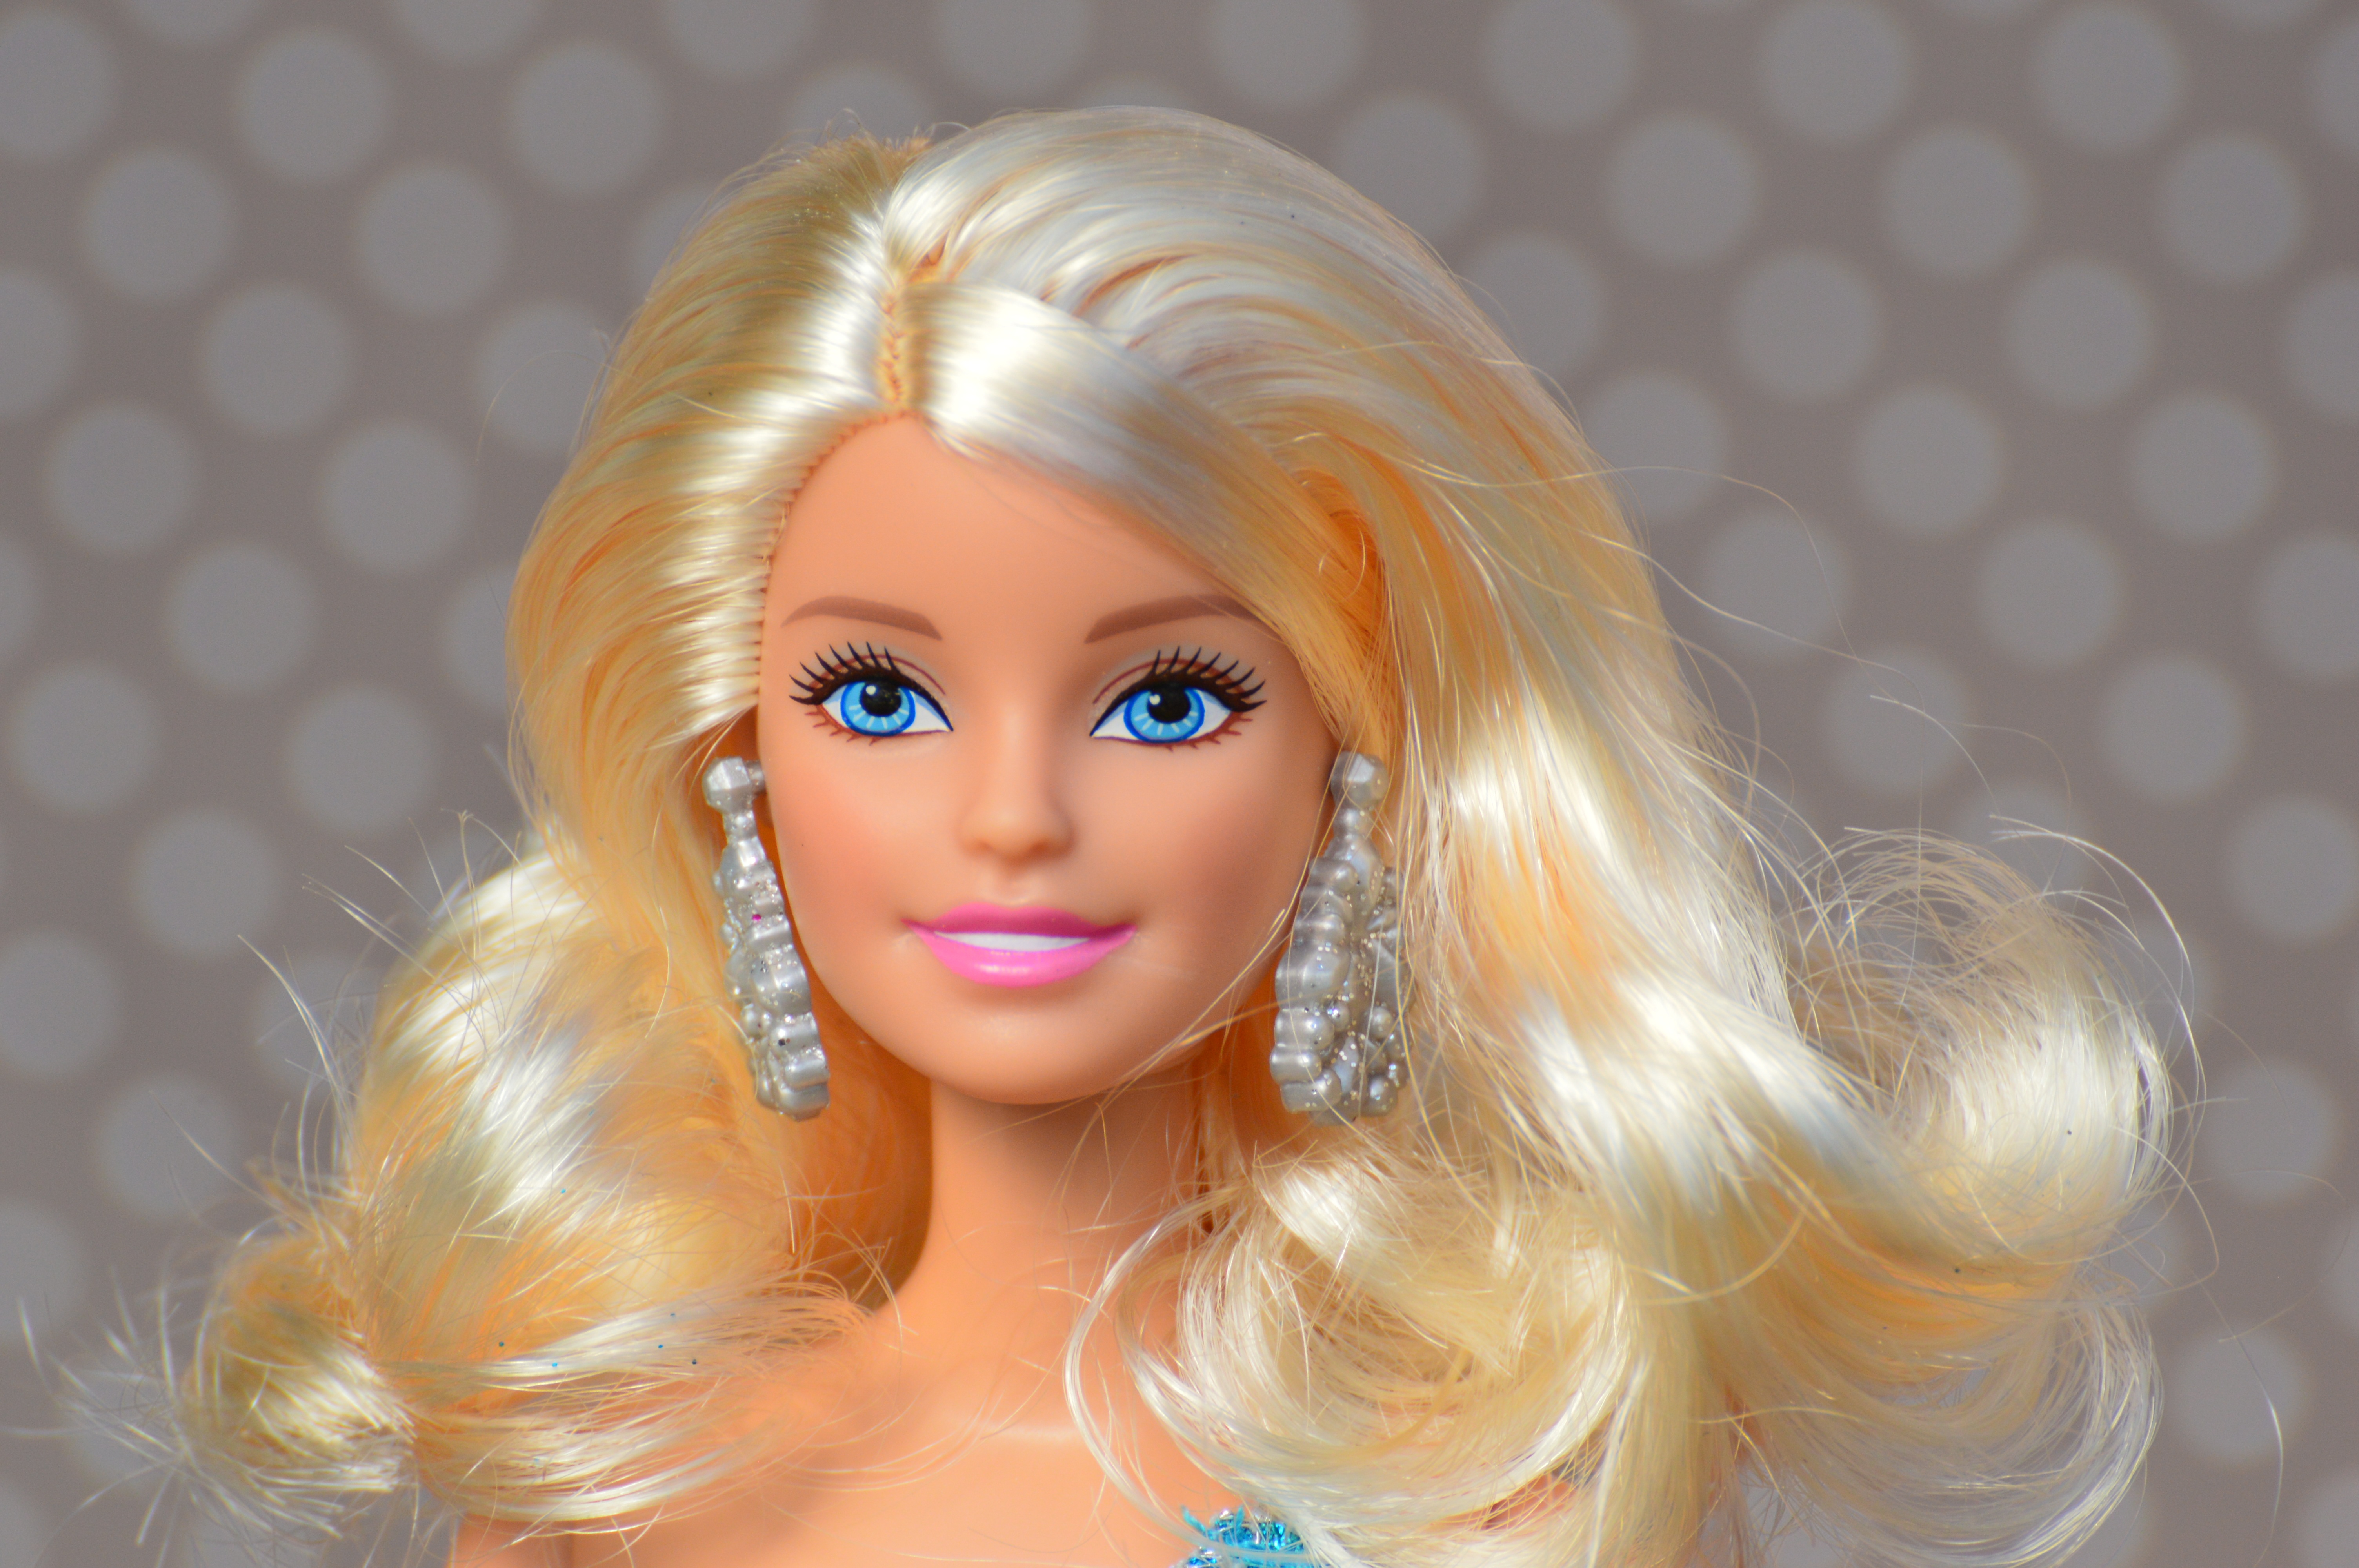
girl, hair, play, clothing, toy, hairstyle, playful, long hair, face, doll, children, figure, head, toys, beauty, beautiful, blond, pretty, wig, barbie, charming, children toys, brown hair, girls toys, doll face, dolls picture